Edwinstowe

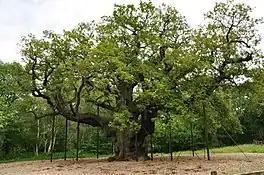
The Major Oak, Sherwood Forest

By the turn of the 20th century Edwinstowe consisted of a cluster of houses along Town Street, East Lane, Church Street and High Street. A hamlet called Hazel Grove was bordered by Mill Lane and the railway line and a cluster of houses at the top of Rufford Road was another hamlet called Lidgett. Lidgett was the site of a fireworks factory owned by F. Tudsbury and Co. before George Pinder, a local wine, spirit and porter merchant who resided at Lidgett House, took over ownership by 1886. These settlements eventually merged as the result of infills from World War I, much of it housing for colliers and named after the largest area.